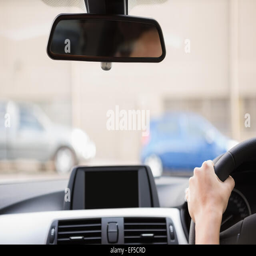
close up of a rear view mirror